Indiana (singer)

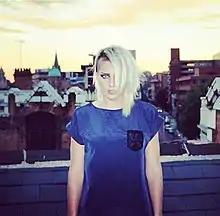
Henson in 2014

Lauren Henson, better known by her stage name Indiana, is a British singer-songwriter from Loughborough. Her 2015 debut album, "No Romeo", includes the UK top 20 single "Solo Dancing" (2014).